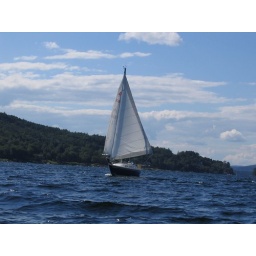
Sail boat on lake Winnipesaukee in New Hampshire